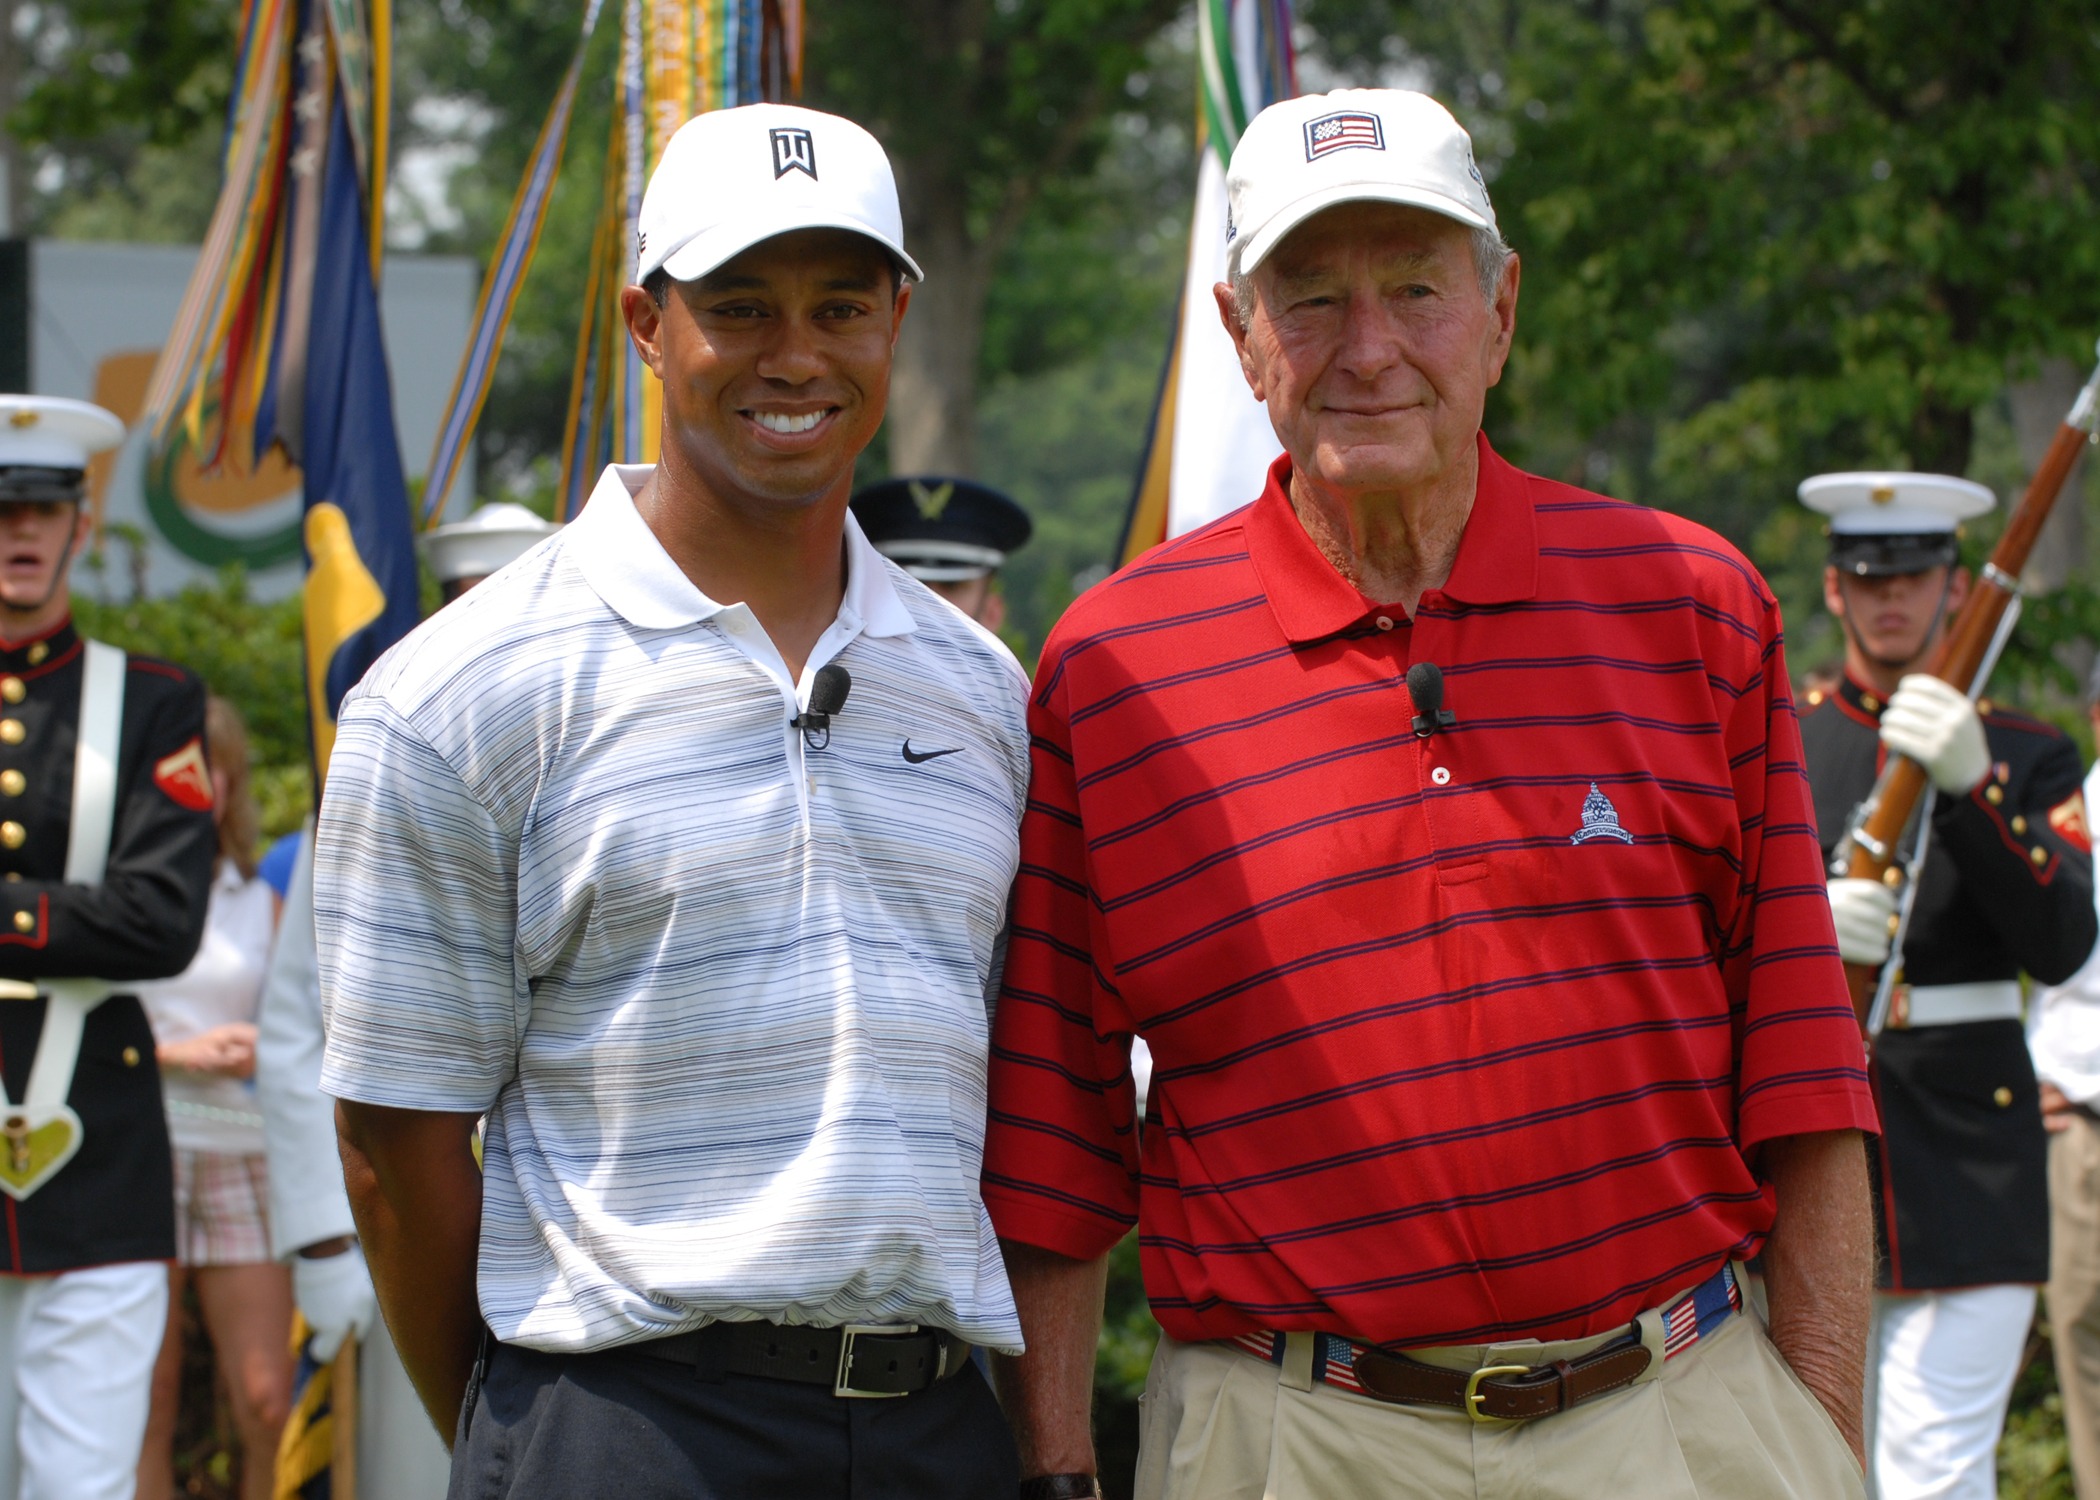
president, outside, sports, famous, athlete, tournament, maryland, outing, golfer, known, bethesda, endurance sports, competition event, tiger woods, george hw bush